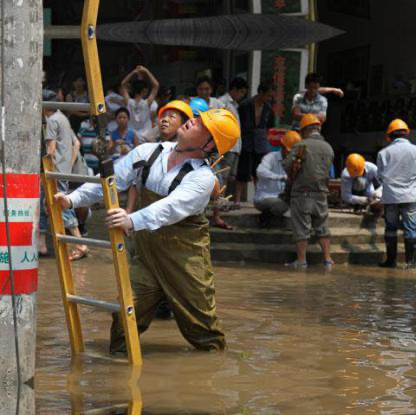
Objects in the image:
label: helmet
label: helmet
label: helmet
label: helmet
label: helmet
label: helmet
label: head
label: head
label: head
label: head
label: head
label: head
label: head